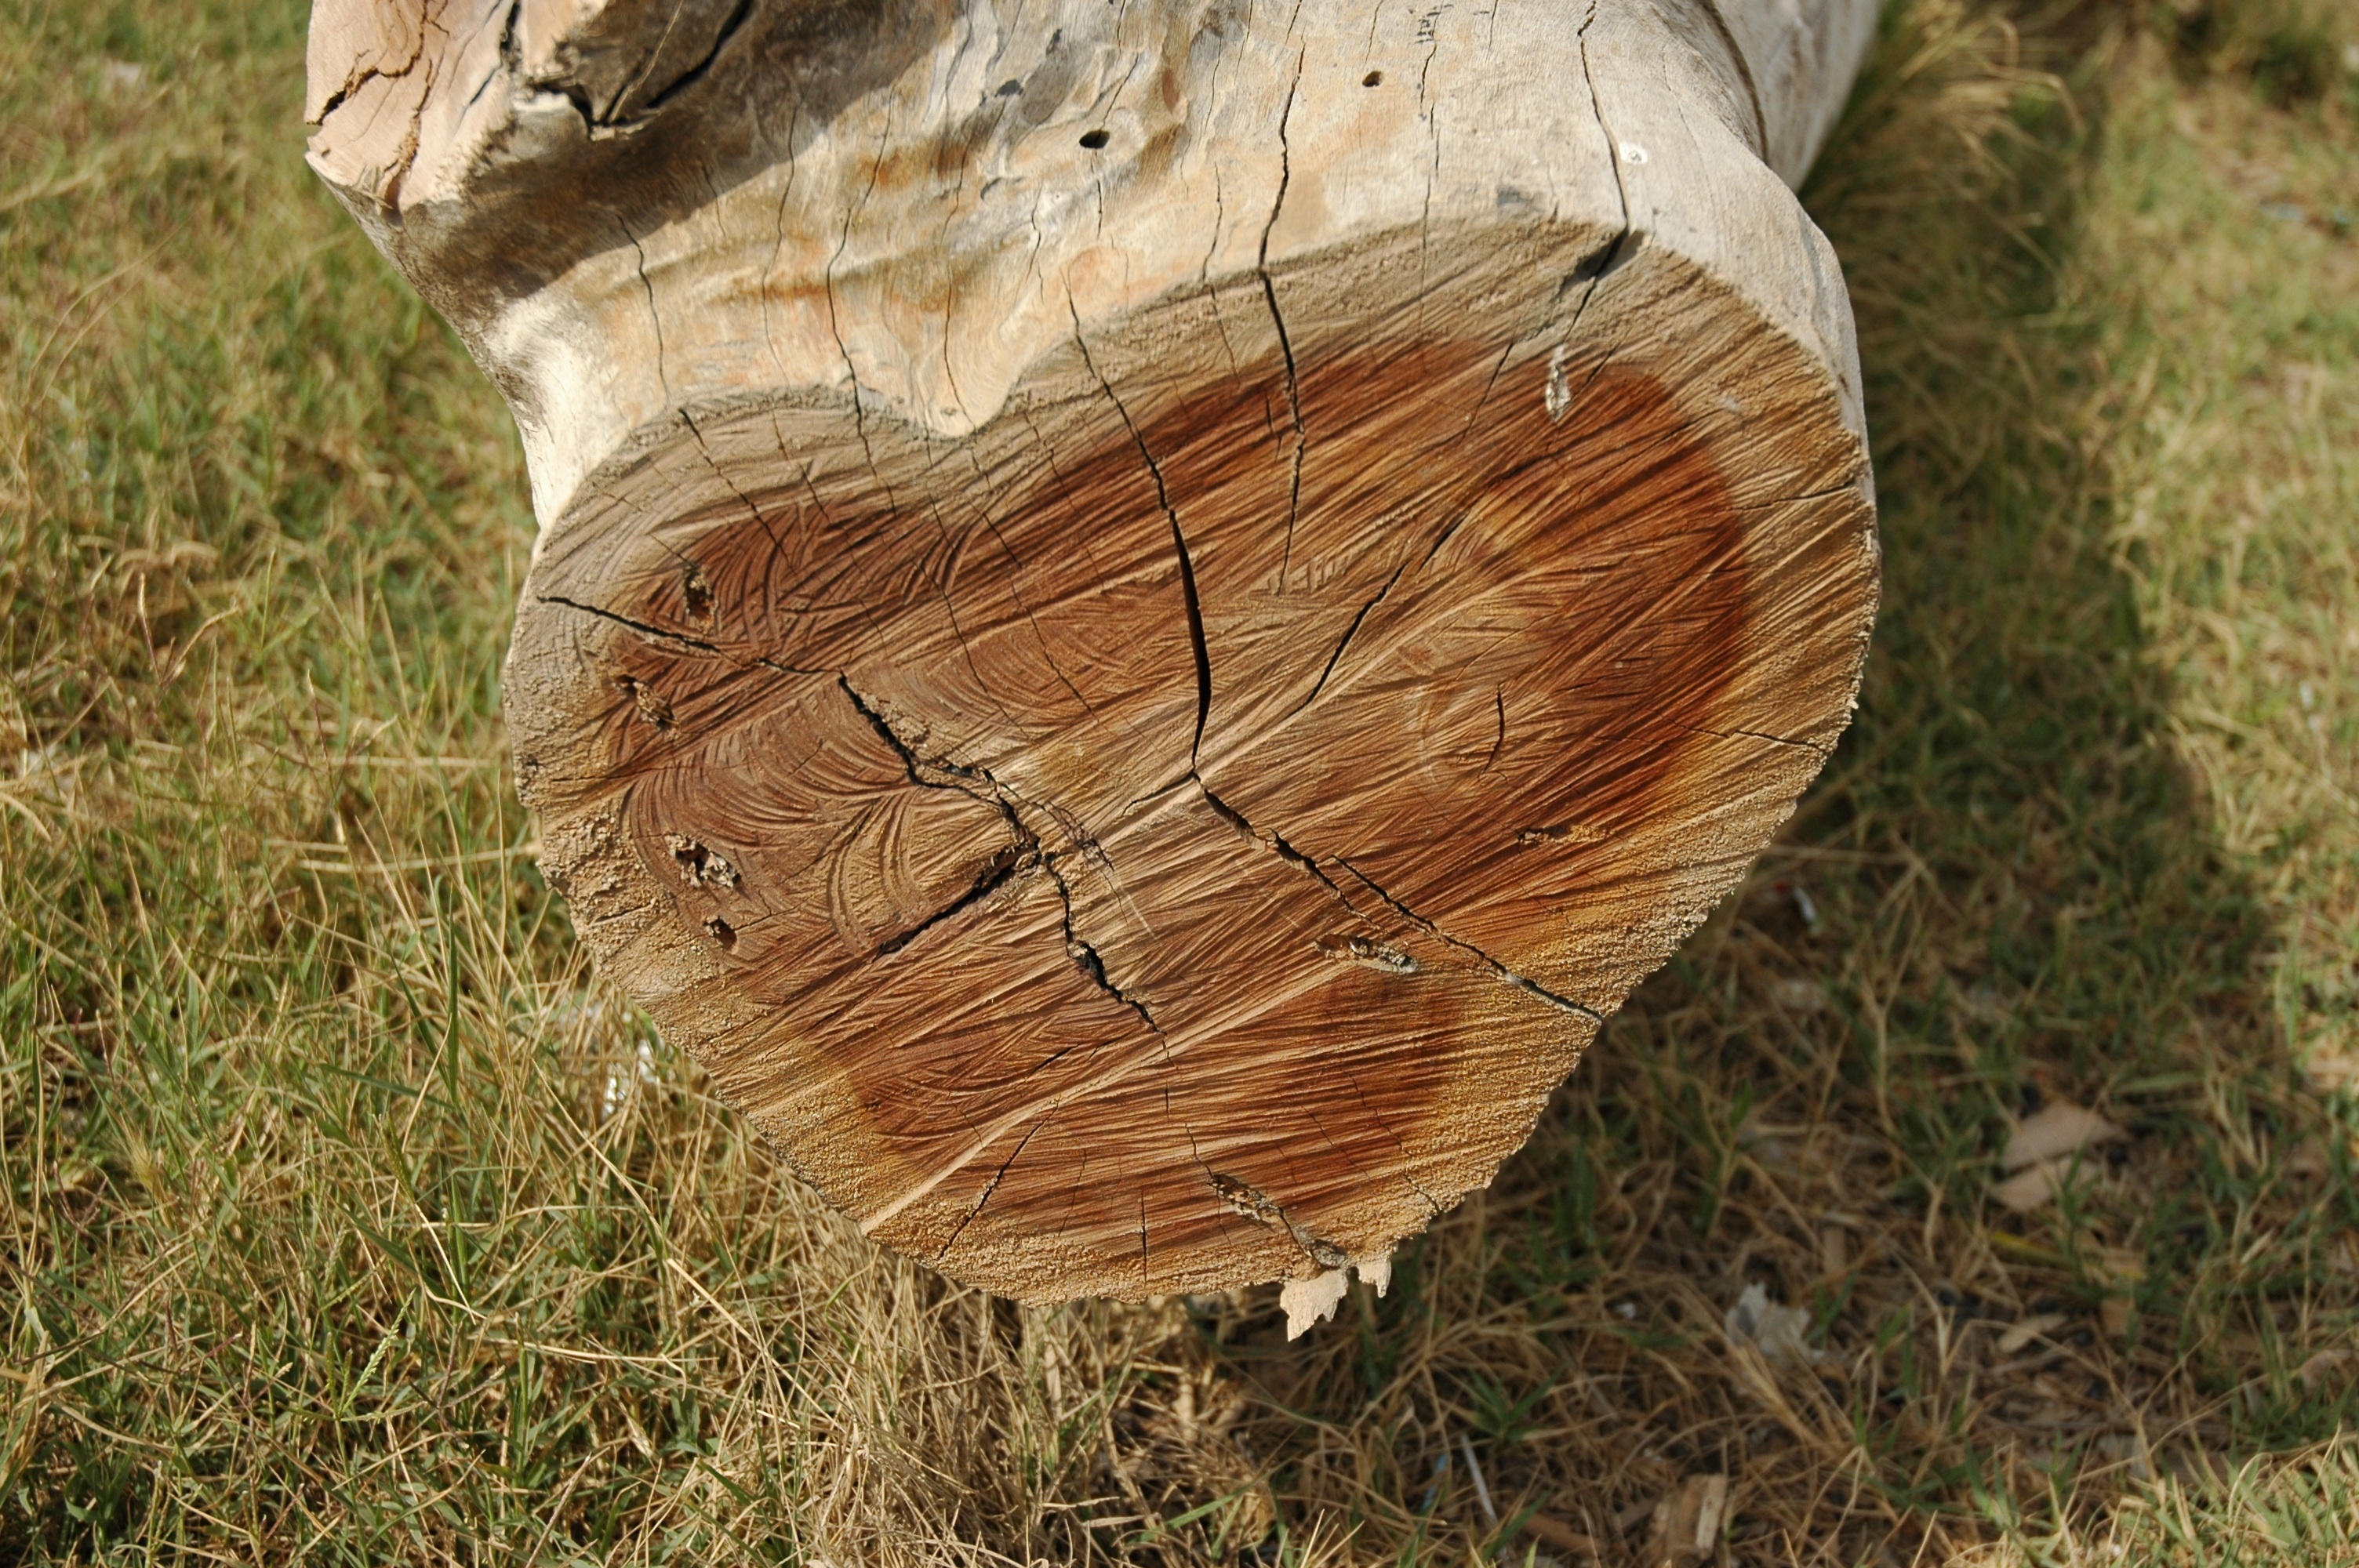
tree, grass, plant, wood, leaf, trunk, produce, soil, lumber, carving, tree stump, grass family, woody plant, land plant